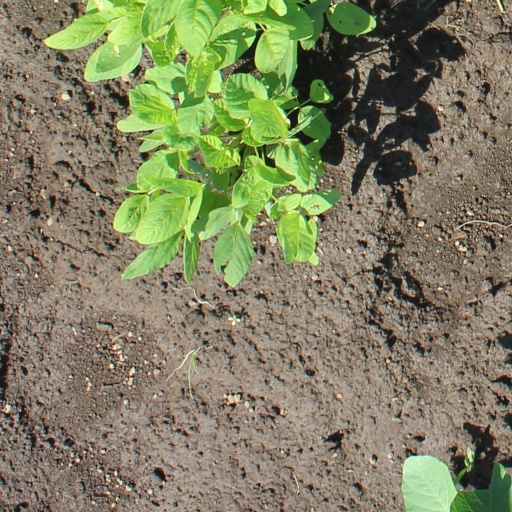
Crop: soybean